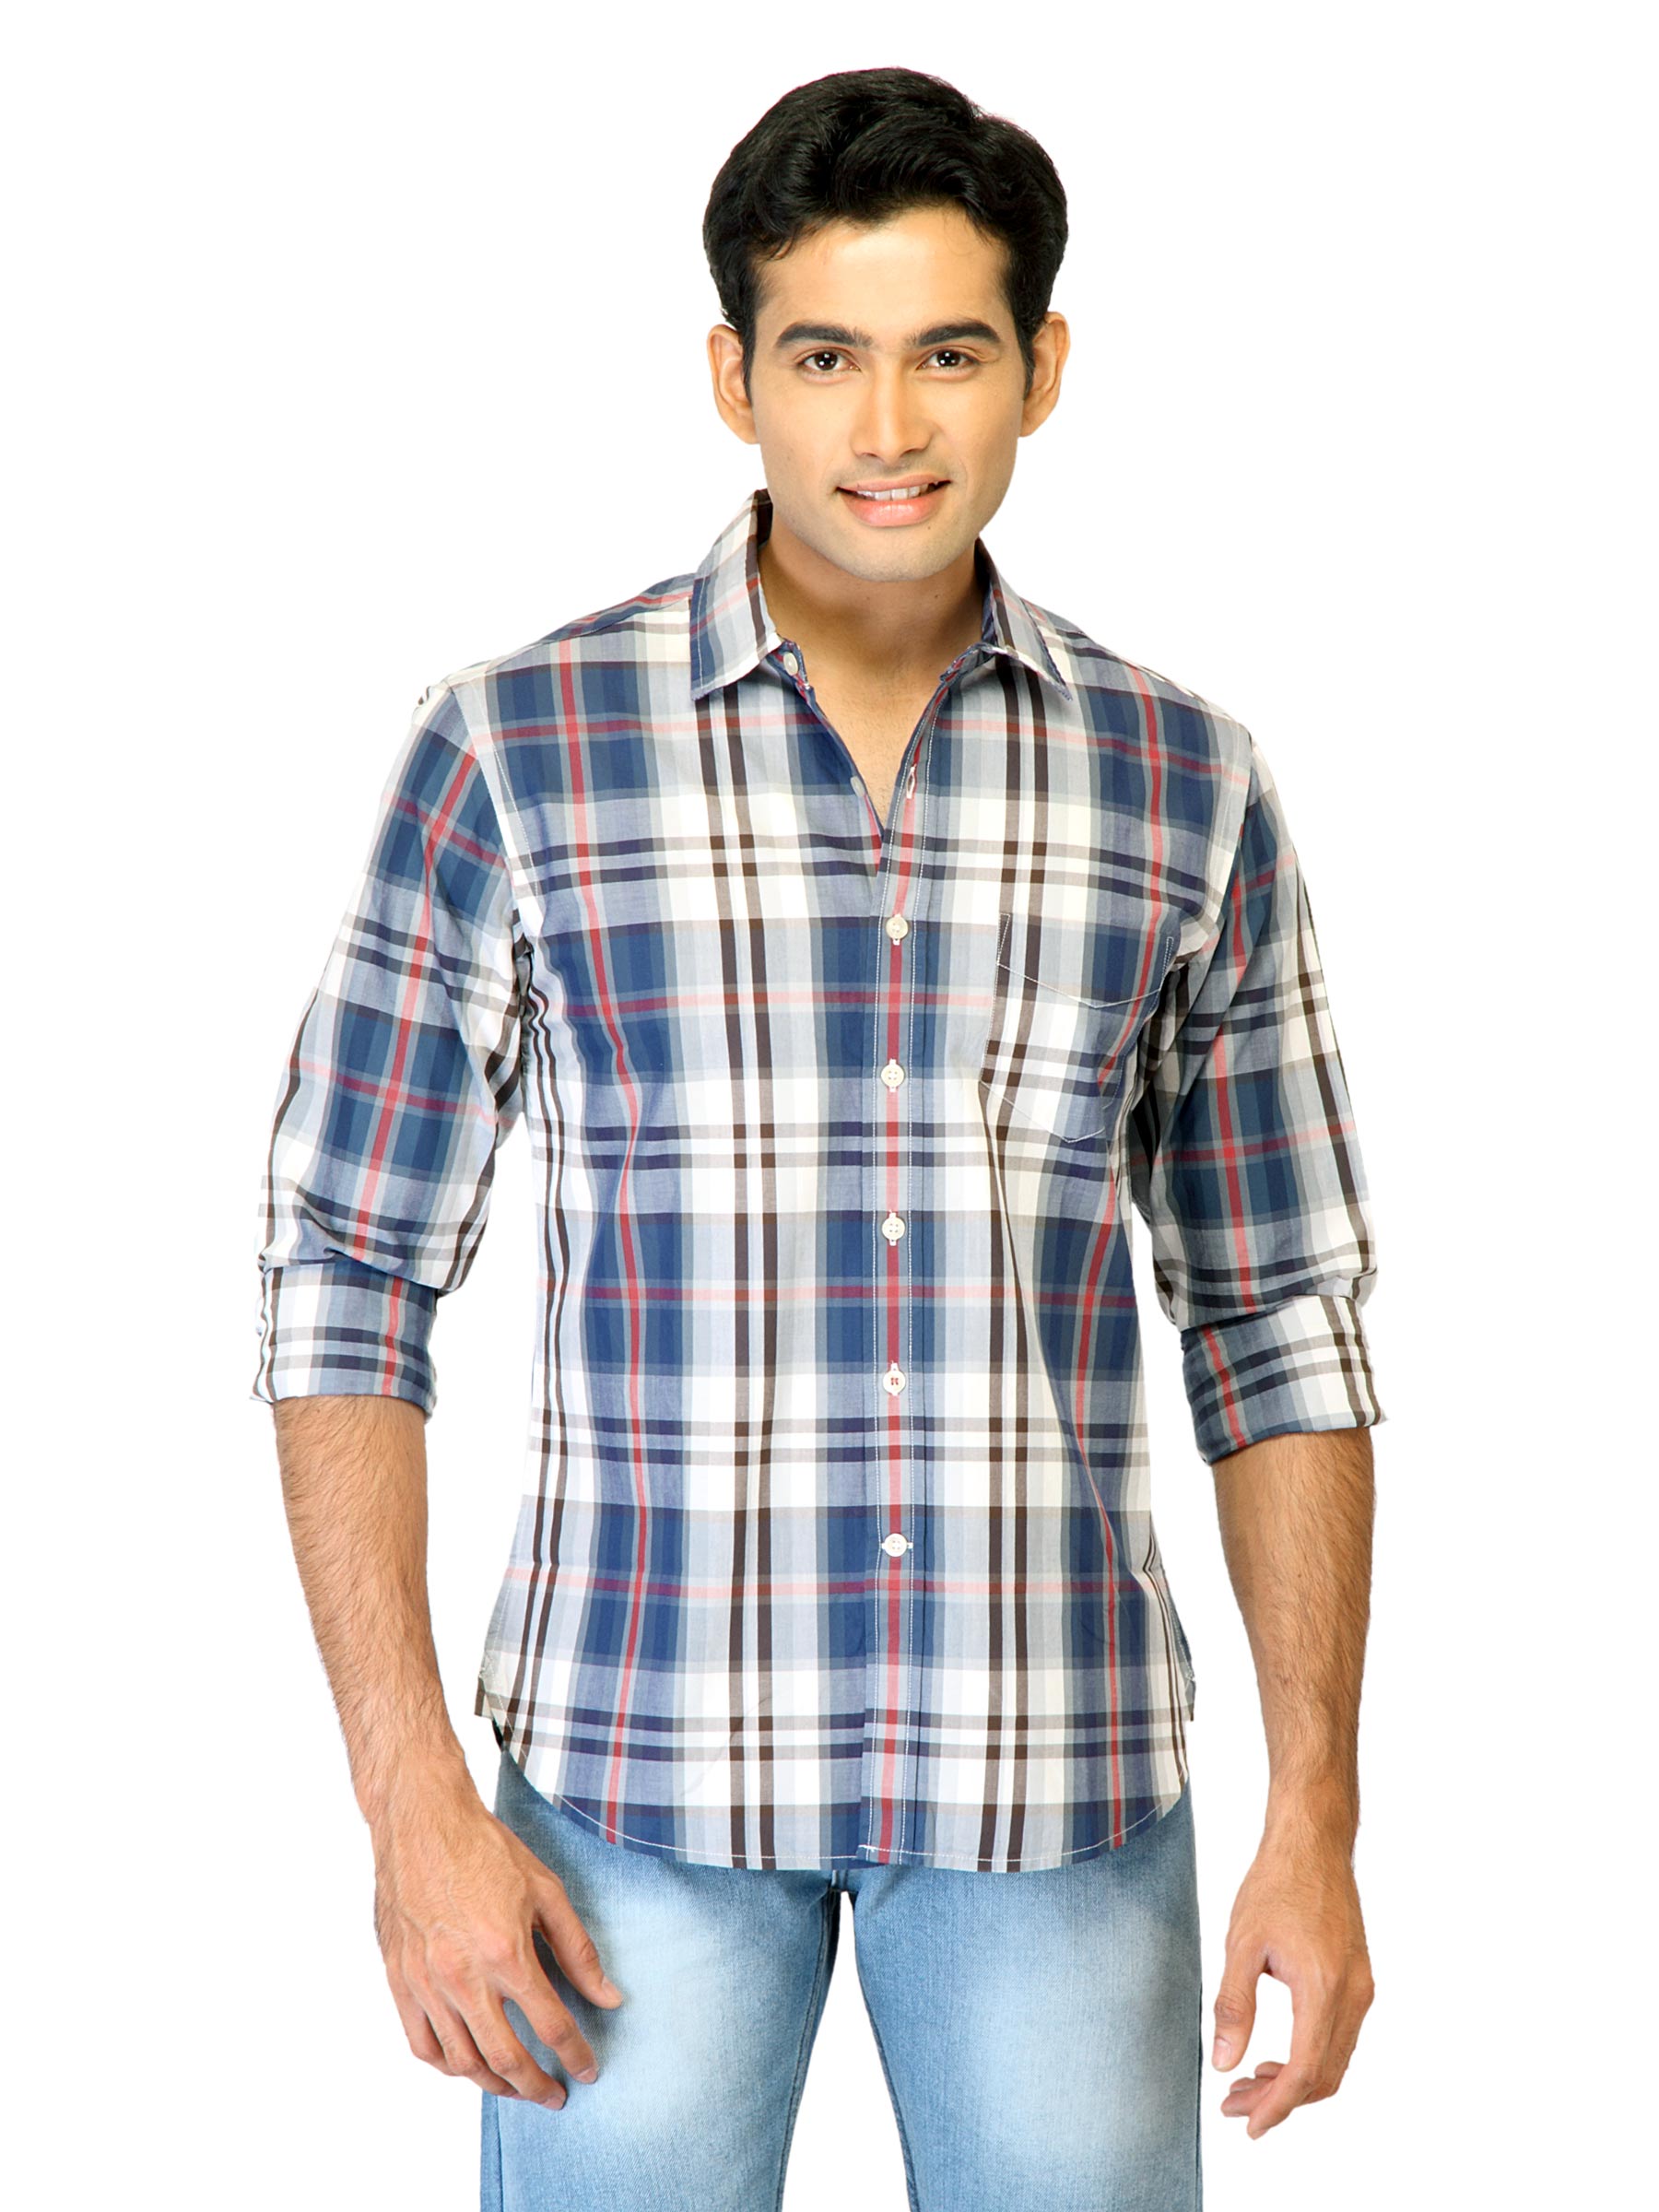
United Colors of Benetton Men Check Blue Shirts
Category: Apparel / Topwear / Shirts
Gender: Men
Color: Blue
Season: Summer 2011
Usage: Casual